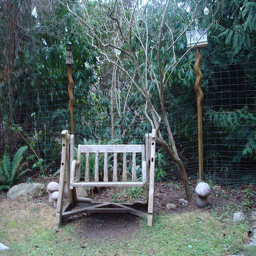
A wooden bench sits by the fence and some trees.
A wooden bench siting inside of a forest.
An old wooden chair and a bird feeder in front of a fence.
wooden bench in front of fenced area enclosing greenery
a empty swing outside next to a fence.